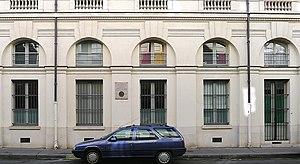
Rue de Valois (n°11) - Paris Ier This building is indexed in the Base Mérimée, a database of architectural heritage maintained by the French Ministry of Culture,
Cet article recense les monuments historiques français classés en 1922.
Cet article recense les monuments historiques du 1ᵉʳ arrondissement de Paris, en France.
Jean-Eugène Robert-Houdin, né à Blois le 7 décembre 1805 et mort à Saint-Gervais-la-Forêt le 13 juin 1871, est le plus célèbre illusionniste français du XIXᵉ siècle et fondateur du Théâtre Robert-Houdin inauguré 11, rue de Valois à Paris en 1845 et transféré 8, boulevard des Italiens en 1854.